Tongva

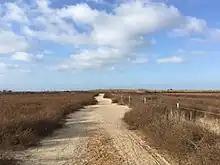
Tongva sites continue to be destroyed due to a lack of federal recognition. Fairview Park (pictured in 2017) in Costa Mesa is near a Tongva site dated 9,000 years old that has been threatened.

Landless and unrecognized, the people faced systemic discrimination, exploitation through convict labor, and loss of autonomy under American occupation. Some of the people were displaced to small Mexican and Native communities in the Eagle Rock and Highland Park districts of Los Angeles as well as Pauma, Pala, Temecula, Pechanga, and San Jacinto. The imprisonment of Natives in Los Angeles was a symbol of establishing the new "rule of law." The city's vigilante community would routinely "invade" the jail and hang the accused in the streets. Once Congress granted statehood to California in 1850, many of the first laws passed targeted Natives for arrest, imprisonment, and convict labor. The 1850 Act for the Government and Protection of Indians "targeted Native peoples for easy arrest by stipulating that they could be arrested on vagrancy charges based 'on the complaint of any reasonable citizen'" and Gabrieleños faced the brunt of this policy. Section 14 of the act stated:When an Indian is convicted of any offence before a Justice of the Peace punishable by fine, any white person may, by consent of the Justice, give bond for said Indian, conditioned for the payment of said fine and costs, and in such case the Indian shall be compelled to work for the person so bailing, until he has discharged or cancelled the fine assessed against him.Native men were disproportionately criminalized and swept into this legalized system of indentured servitude. As was recorded by Anglo-American settlers, "'White men, whom the Marshal is too discreet to arrest' ... spilled out of the town's many saloons, streets, and brothels, but the aggressive and targeted enforcement of state and local vagrancy and drunk codes filled the Los Angeles County Jail with Natives, most of whom were men." Most spent their days working on the county chain gang, which was largely involved with keeping the city streets clean in the 1850s and 1860s but increasingly included road construction projects as well.